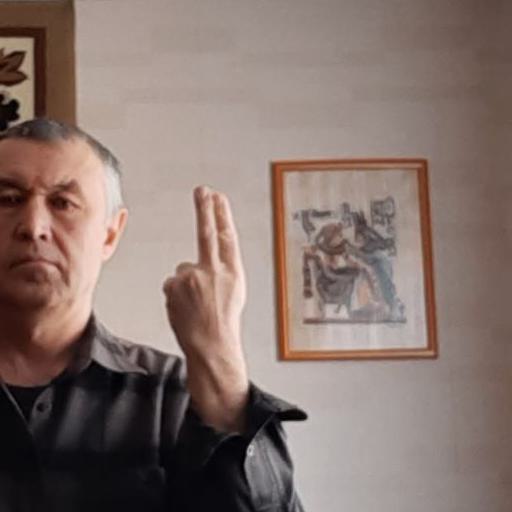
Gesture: two_up_inverted